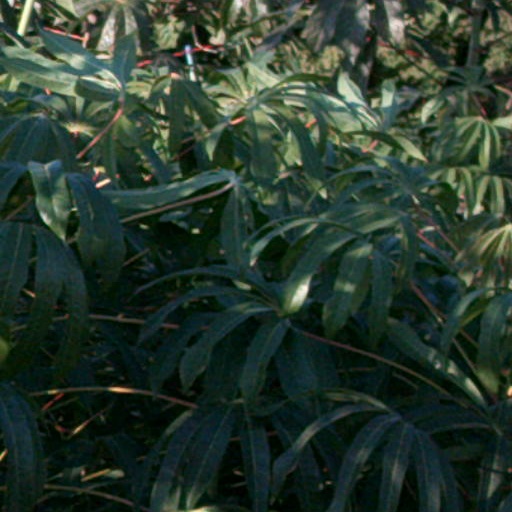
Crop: cassava